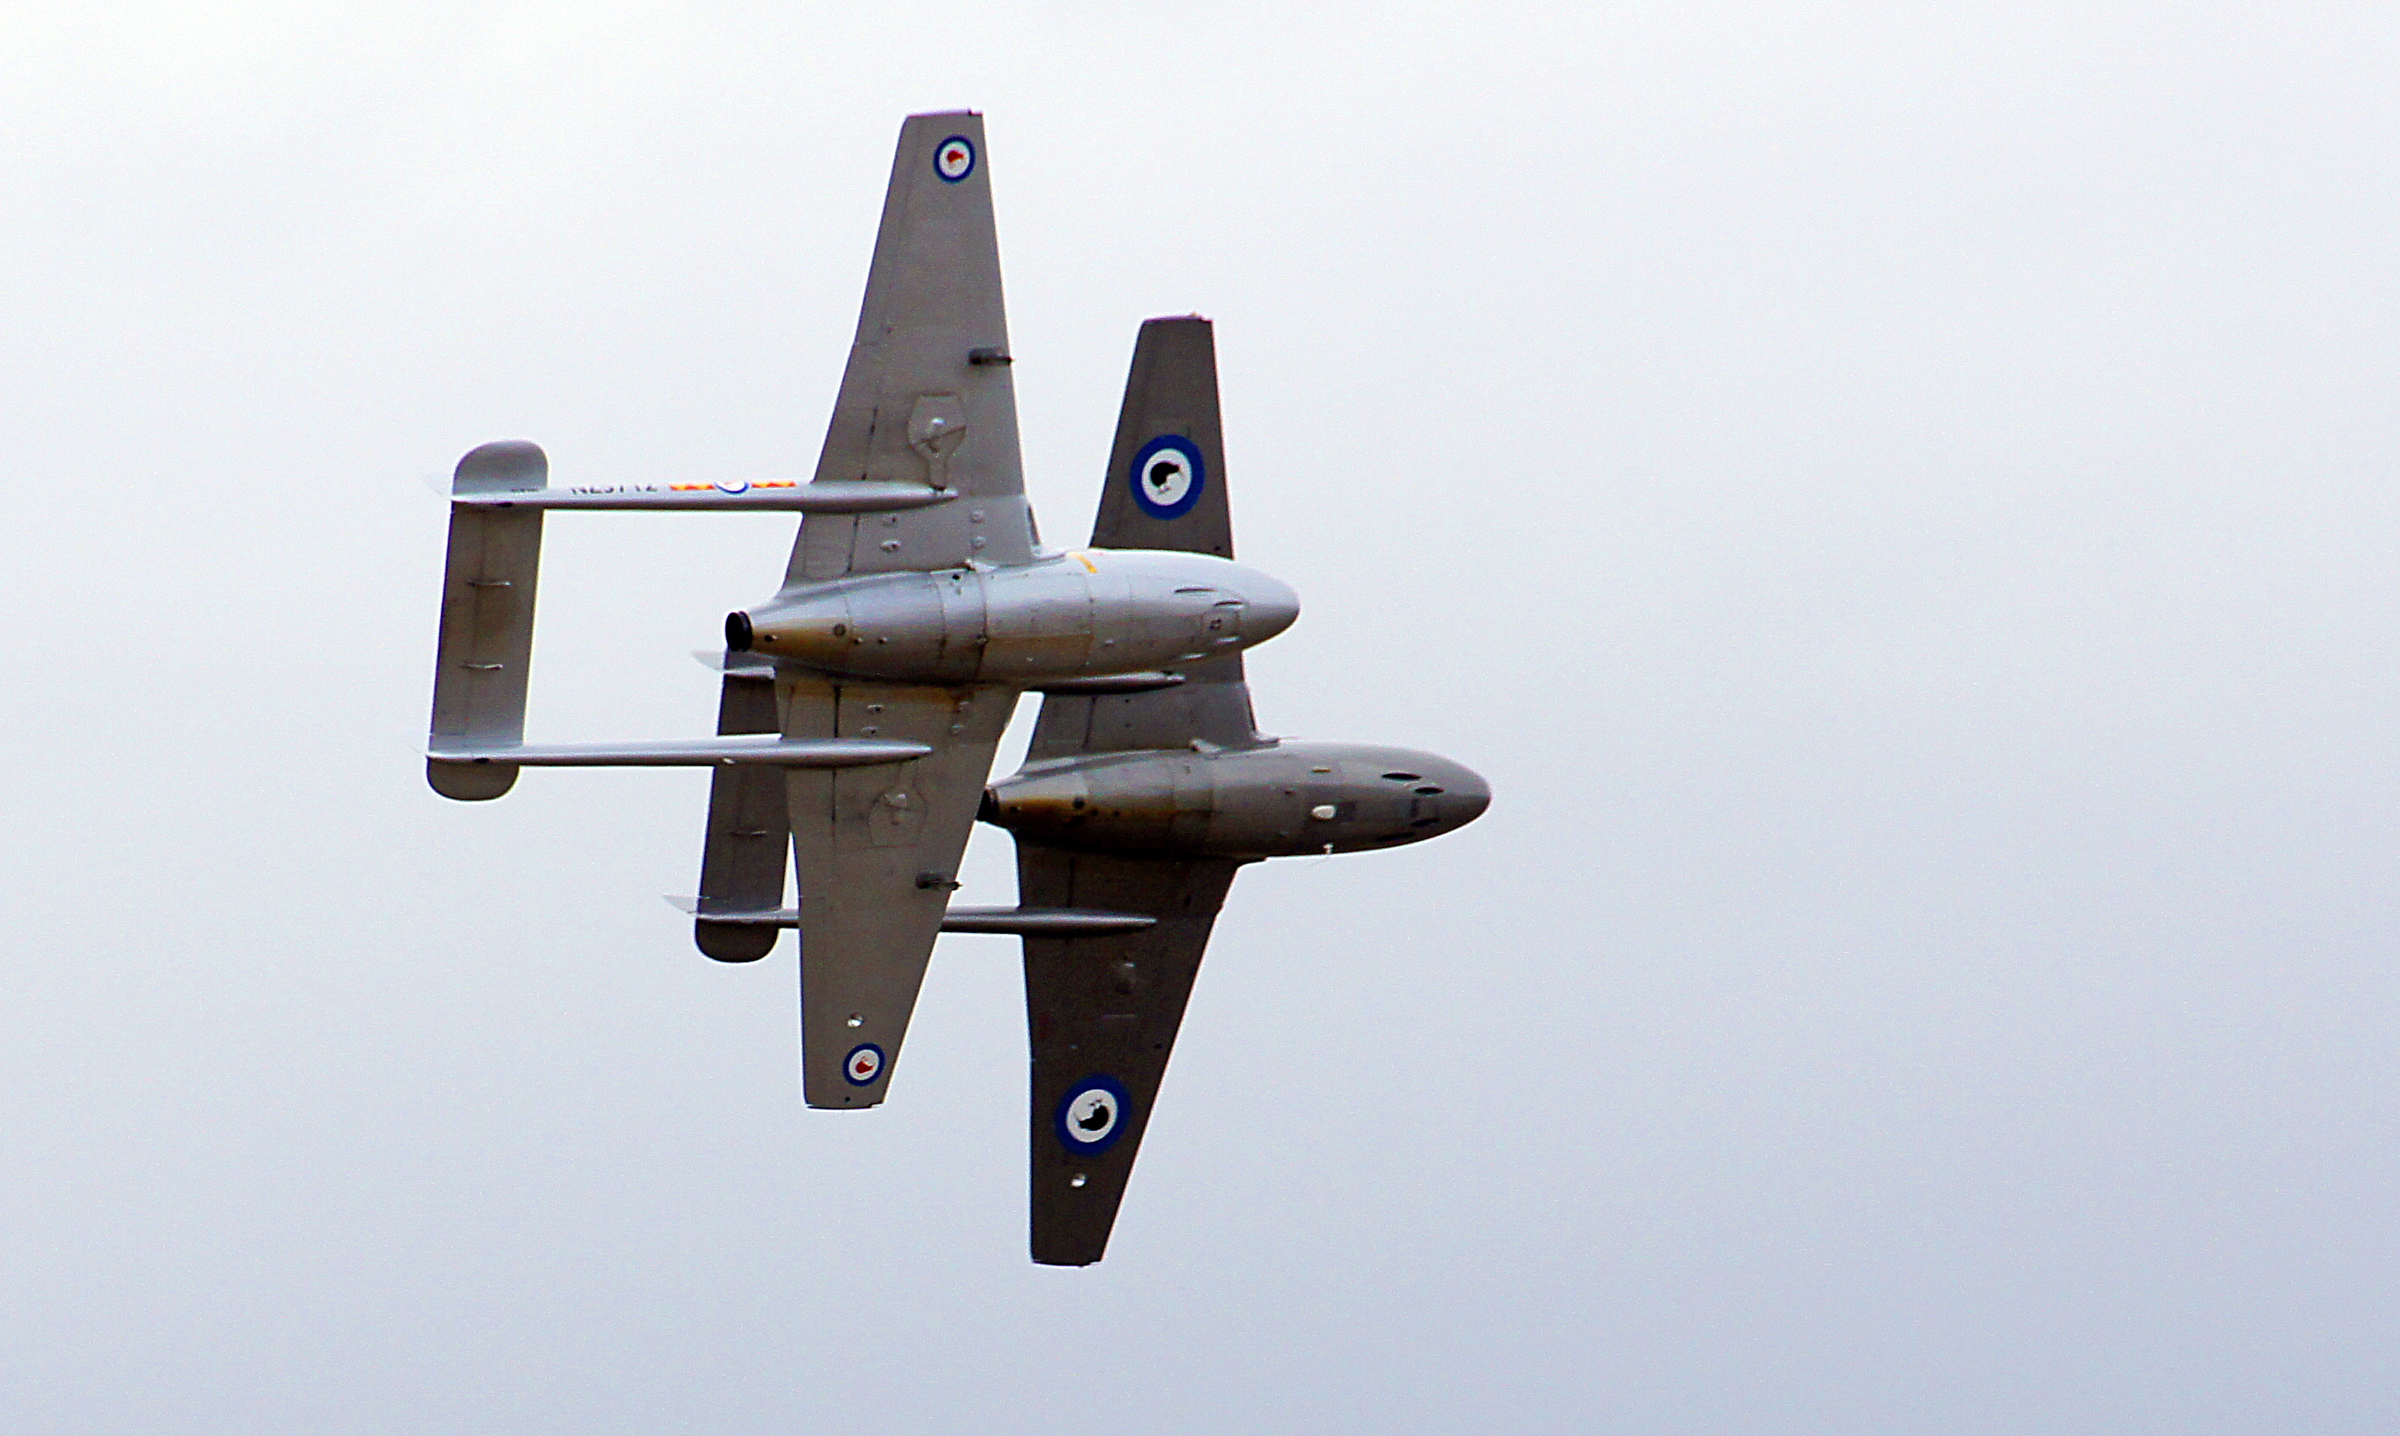
wing, airplane, aircraft, vehicle, aviation, flight, propeller, bomber, dehavillandvampire, jetfighter, rnzaf, sonydslra580, warbirdsoverwanaka2014, formationflying, raaf, tramron18270mmf3563pzd, air show, air force, fighter aircraft, military aircraft, atmosphere of earth, aircraft engine